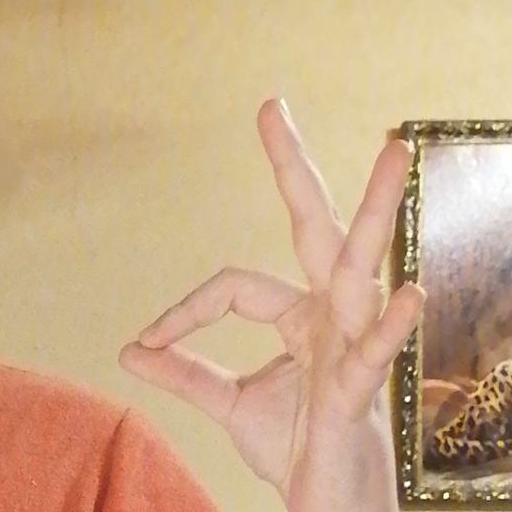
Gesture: ok